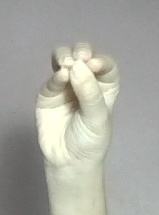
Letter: ha